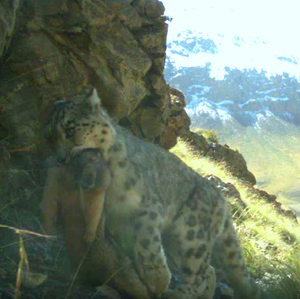
La Panthère des neiges, aussi appelée Léopard des neiges, Once ou Irbis, est une espèce de félins de la sous-famille des Pantherinae. Historiquement classée dans le genre monotypique Uncia, elle fait à présent partie du genre Panthera. C'est un félin de taille moyenne avec des pattes courtes, des pieds larges et une longue queue qui représente quasiment la moitié de la longueur totale. La face, large et ronde, possède des oreilles courtes et arrondies. La robe est de couleur gris pâle à gris jaune constellée de taches pleines et de rosettes.